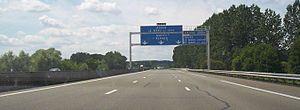
La ville du Mans est composée de trois axes majeurs de périphérie routière. Chacun de ces axes englobe plus de 50 kilomètres de voirie tous sens cumulés. La ville est desservie par une rocade interne. La périphérie est englobée dans un étau autoroutier sud-est/sud-ouest à cinq pôles faisant le tour au nord de l'agglomération. Le sud de la ville, zone la plus étendue, est desservi par une déviation spécifique à fort trafic réalisant une transversale Est-Ouest. S'ajoute à cela l'ancienne rocade.